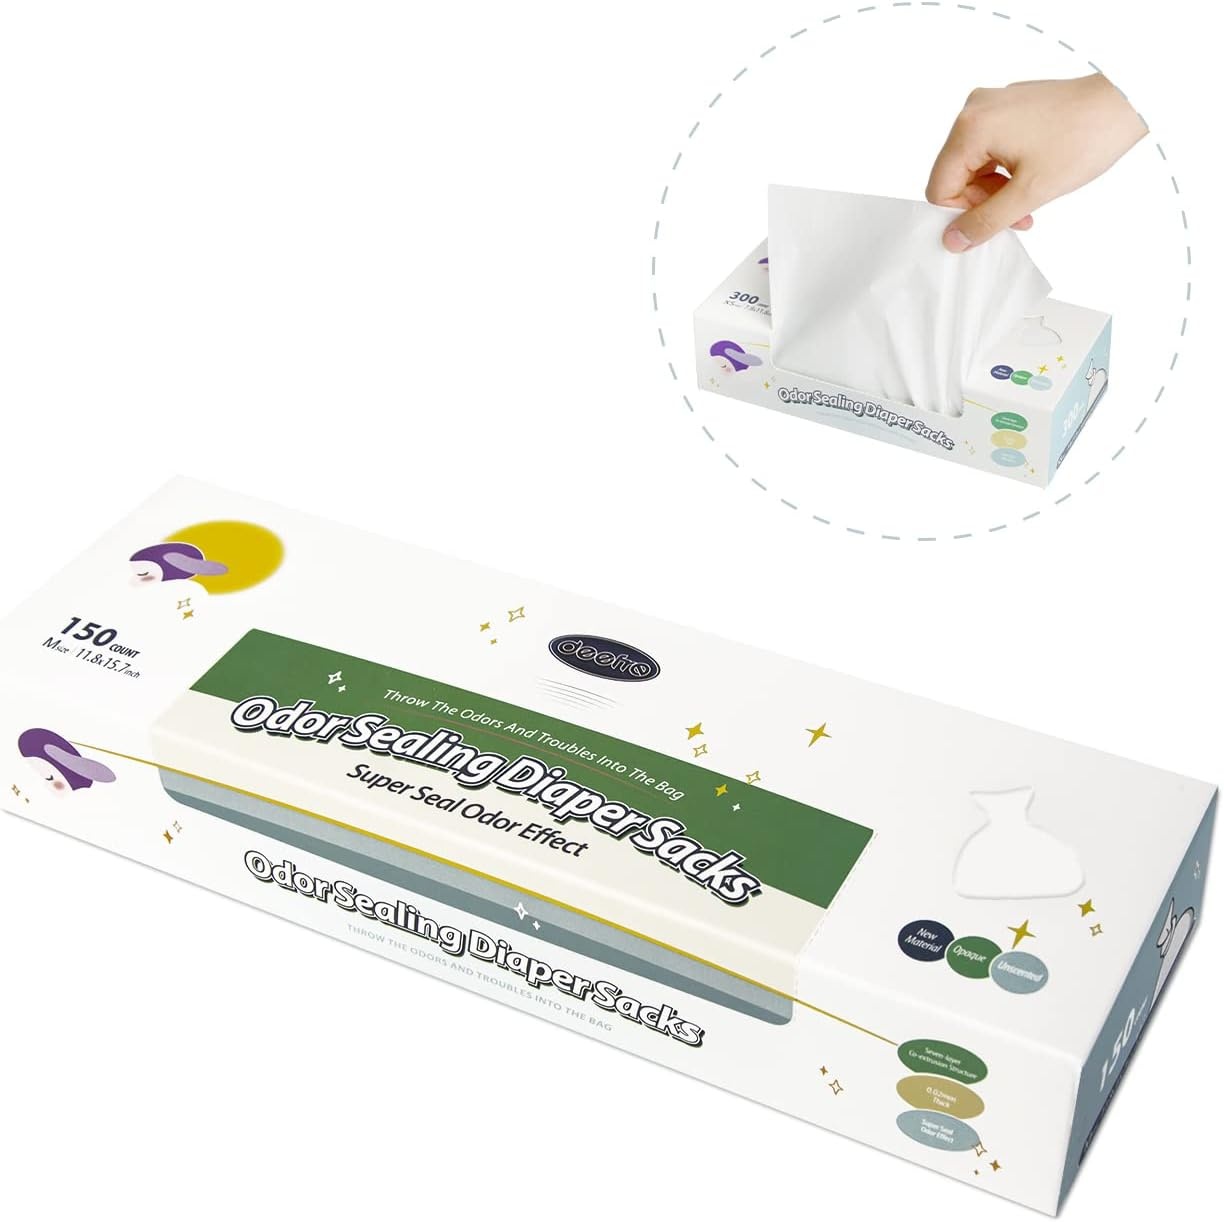
Odor Sealing Disposable Diaper Bags XS/300 Count Diaper Sacks Scented Diaper Trash Bags Large Capacity Diaper Disposal or Pet Waste Bags
Overview Brand : Deefre Unit Count : 150.0 Count Recommended Uses For Product : Animal Waste, Baby Waste Material Feature : Disposable Color : White Material : Plastic Item Form : Bag Scent : Unscented Number of Items : 1 Manufacturer : Deefre About this item [Amazing Deodorant Power] This diaper bag adopts a 7-layer film structure, and the middle layer is EVOH deodorant film, which has an excellent deodorant.The baby poop bag creates a cleaner and comfortable environment, and cares for the health of babies and mothers. [Safety]This diaper bag is 0.02mm thick , the high-density material is not easy to tear, so there is no need to worry about water leakage and breakage.Use new materials to be friendly to babies. Even if it is burned, there will be no harmful substances. [Multiple Specifications] Four sizes : XS(7.8" x 11.8" /300 Counts) , S(9" x 15" /200 Counts) , M(11.8" x 15.7" /150 Counts) , L(13.8" x 19.7" /100 Counts). Large capacity, you can use it for a long time.You can choose the most suitable size according to the size of the baby's diaper. [Wide Application] It is a disposable bag that can be used as a disposal bag for baby diapers , pet poop , kitchen waste and sanitary napkins. Provide many conveniences for your life. [Easy to use] Put the garbage into the bag, rotate and tighten the bag, and finally knot. The smell will disappear immediately.The box design is more convenient. When the mother holds her baby, she can easily take out the bag. Small volume, suitable for placing anywhere.
Brand: deefre
Category: Baby & Toddler > Diapering > Diaper Pail Accessories > Diaper Pail Bags